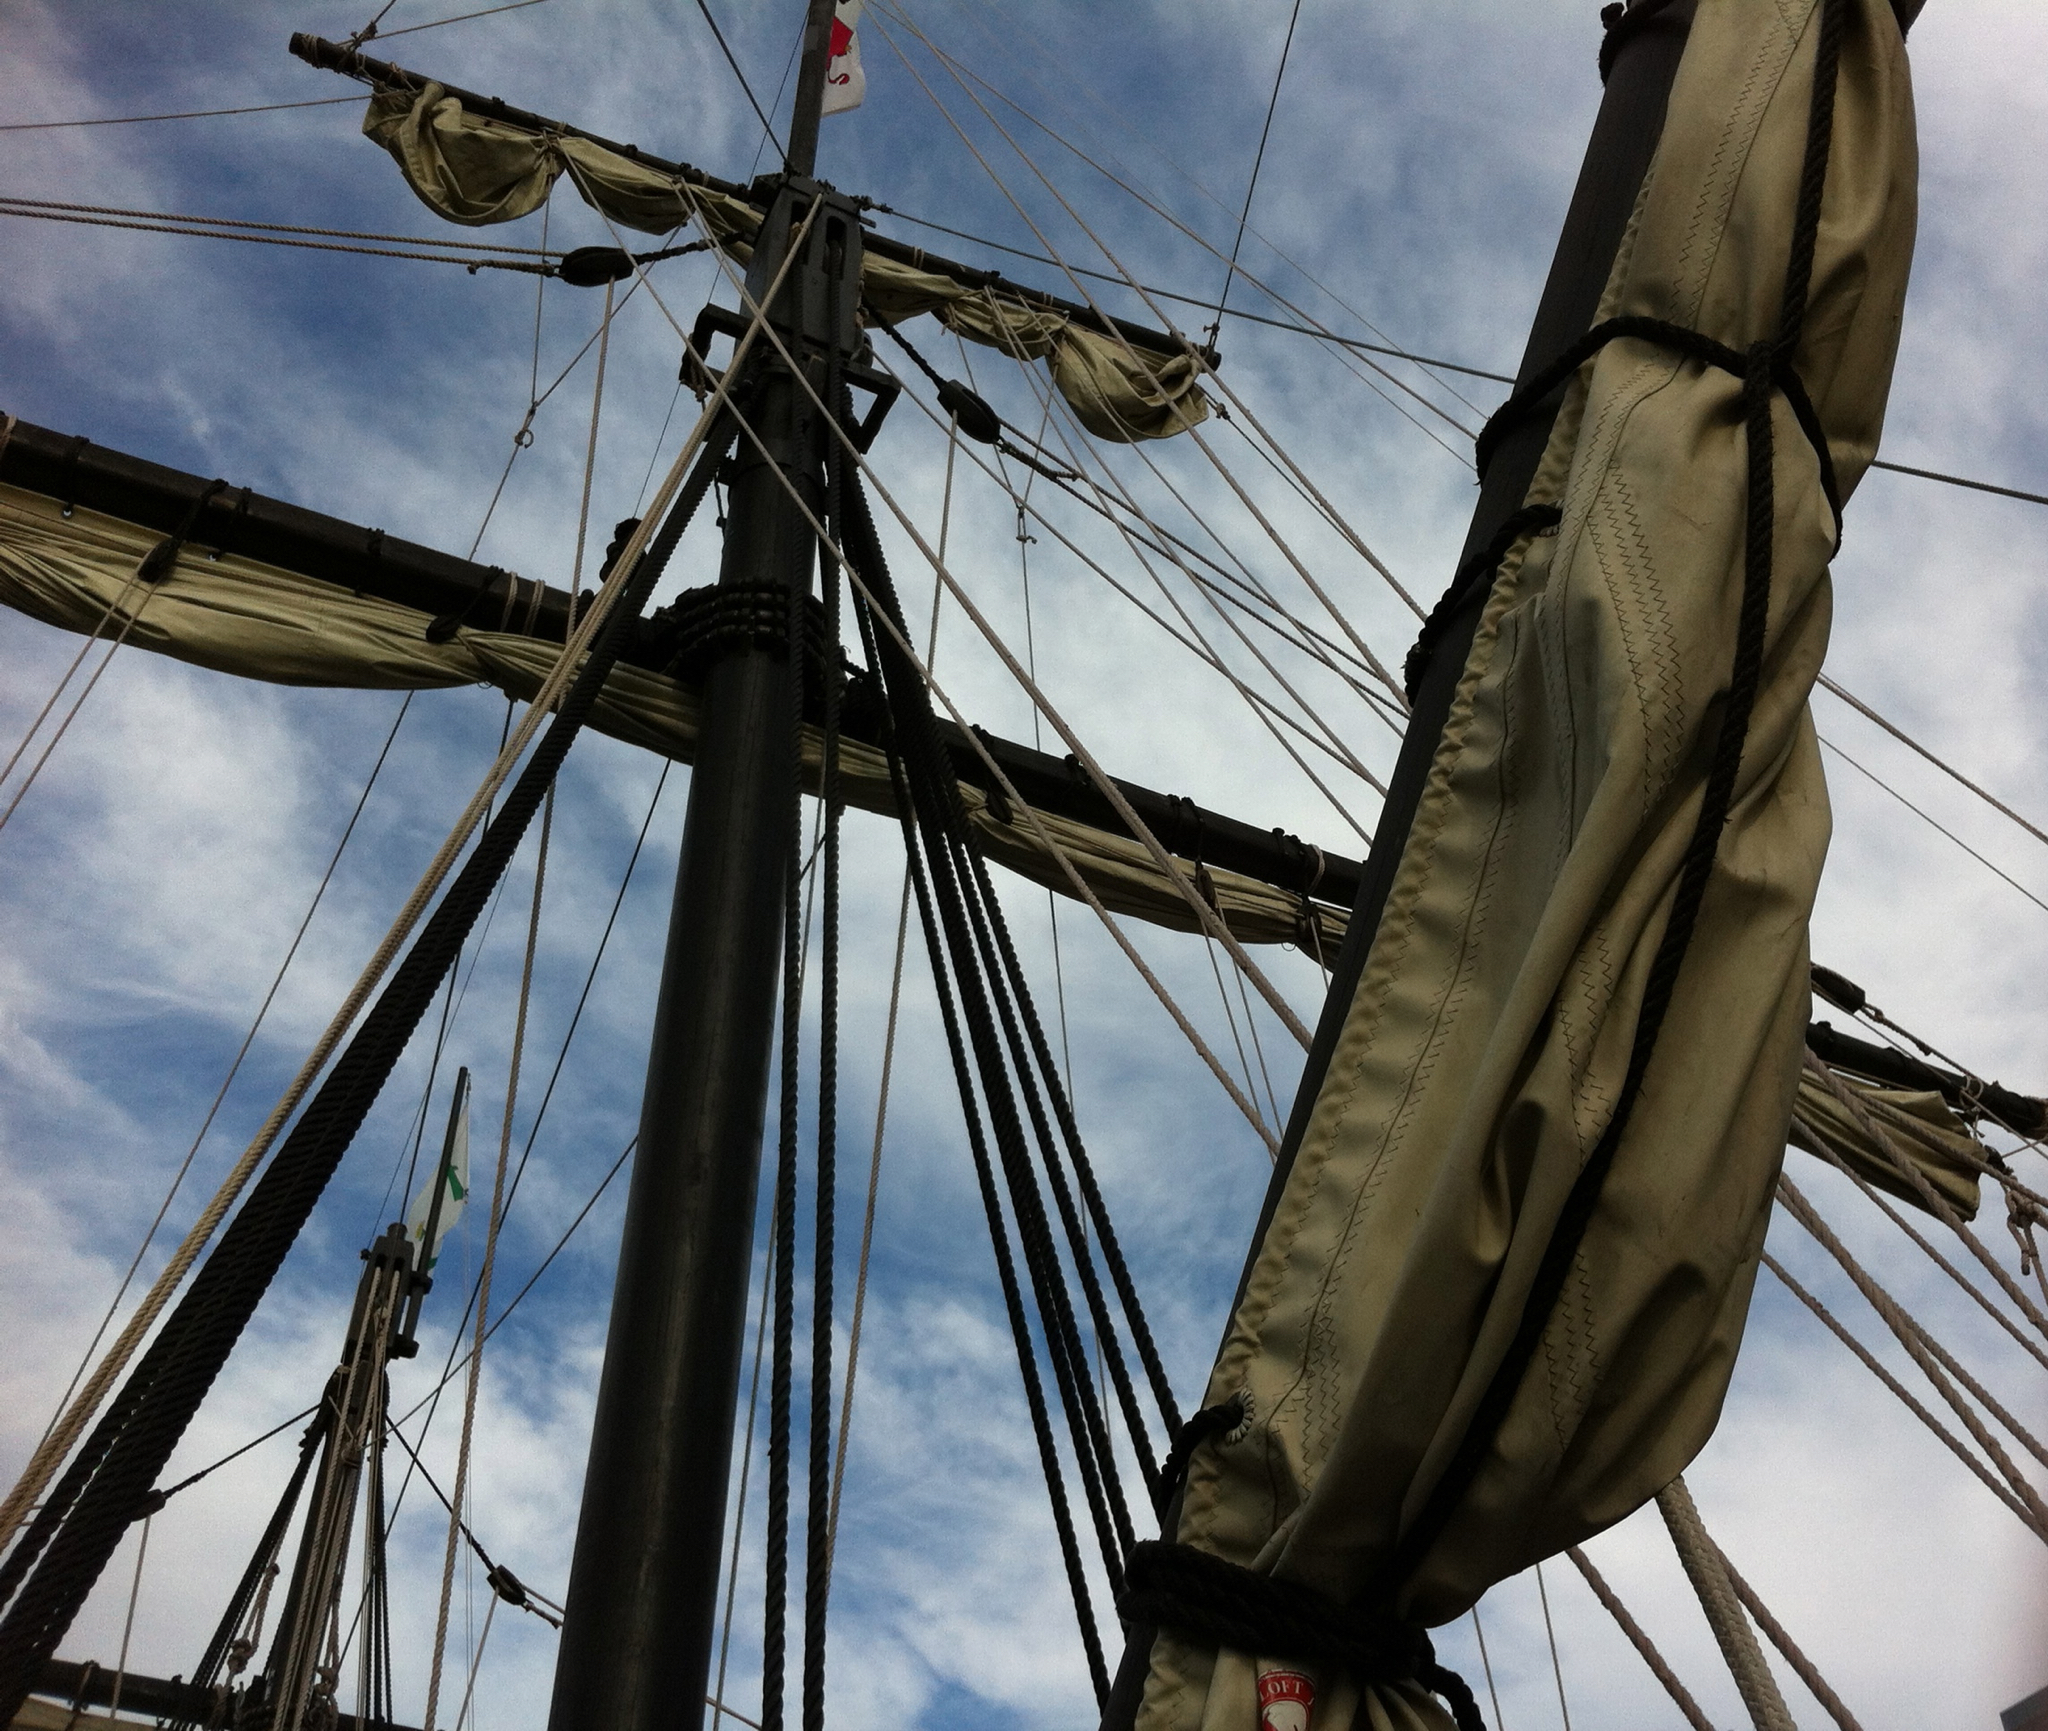
rope, post, boat, wind, ship, pole, vessel, vehicle, mast, sailing, leisure, sailboat, blue sky, nautical, sail, navigation, navy, watercraft, schooner, windjammer, frigate, regatta, sailing ship, tall ship, galleon, caravel, brigantine, transportation system